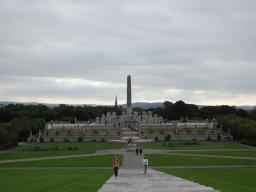
Label: Background_without_leaves